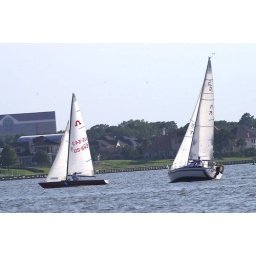
Clear Lake, Texas Wednesday sail boat races in 2006